Butter

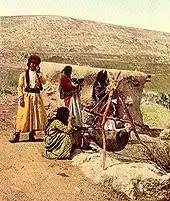
"Traditional butter-making in Palestine". Ancient techniques were still practiced in the early 20th century. Source: "National Geographic", March 1914.

Elaine Khosrova traces the invention of butter back to the Neolithic era;. it is known to have existed in the Near East following the development of herding. A later Sumerian tablet, dating to approximately 2,500 B.C., describes the butter making process, from the milking of cattle, while contemporary Sumerian tablets identify butter as a ritual offering.